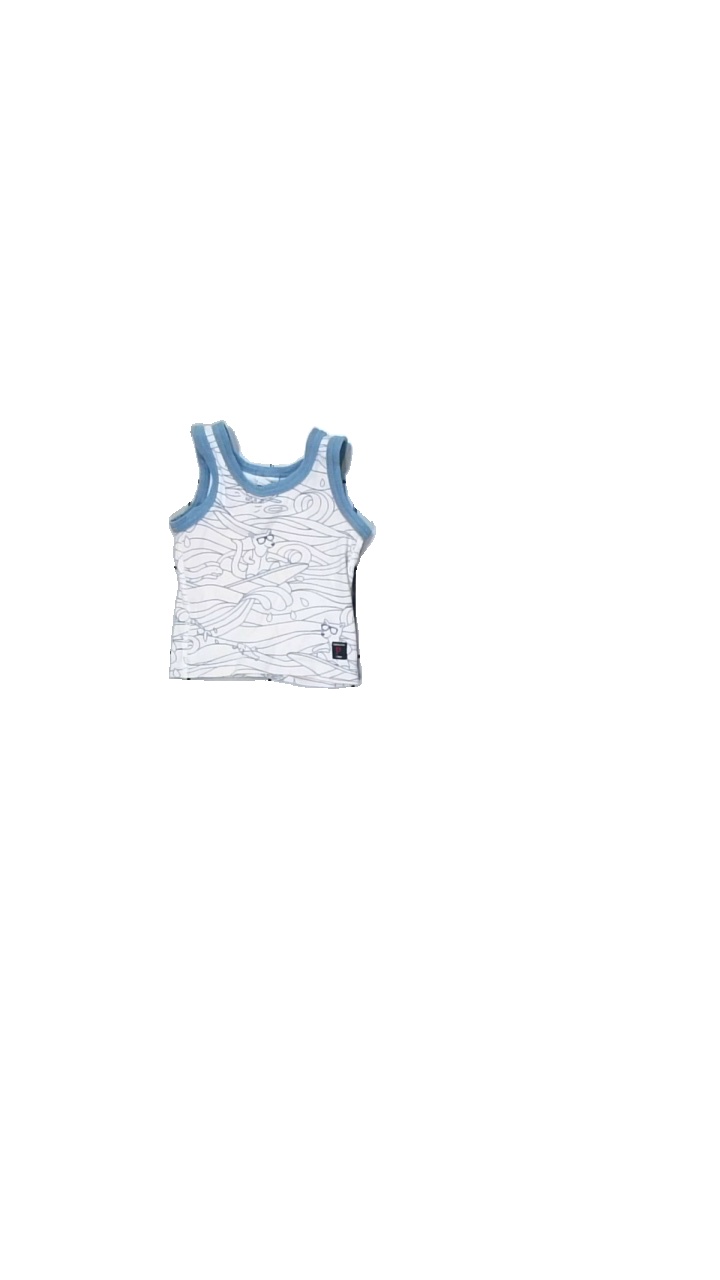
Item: Tank Top (Children)
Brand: Polarn Och Pyret
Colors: White, Blue
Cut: Regular
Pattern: Animal print
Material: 100% cotton
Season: All
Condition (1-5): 5
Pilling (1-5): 5
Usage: Reuse
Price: <50